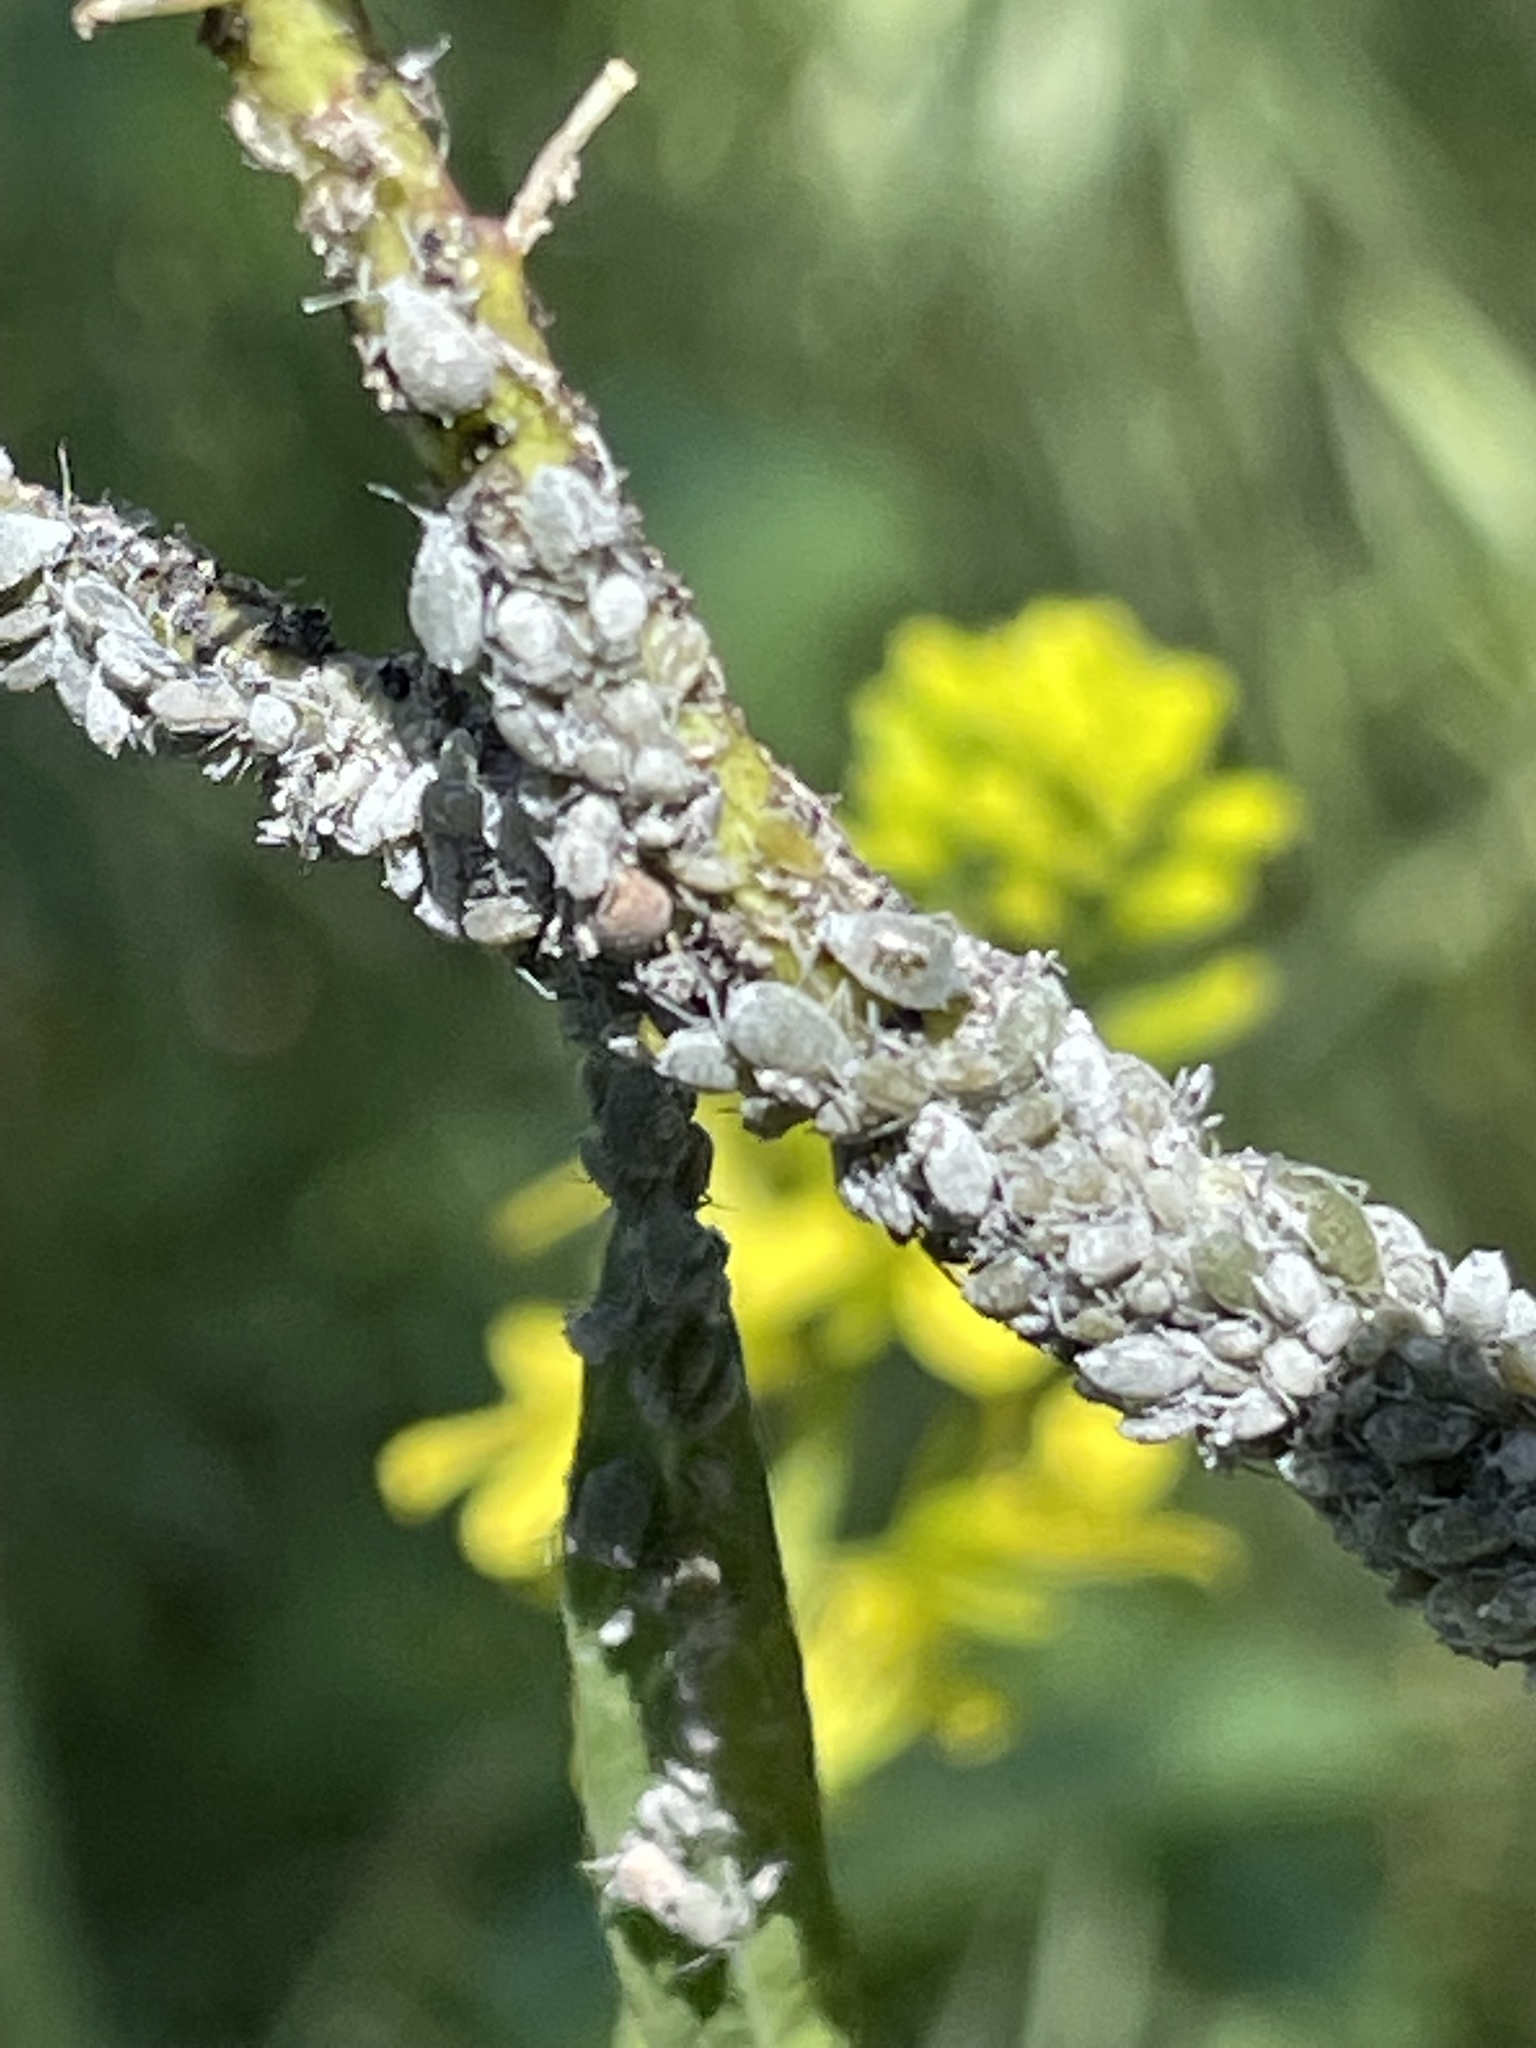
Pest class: cabbage_aphid